Sèvres

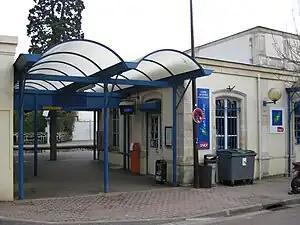
The Gare de Sèvres - Ville d'Avray

Sèvres is served by on the Transilien Paris – Montparnasse suburban rail line.